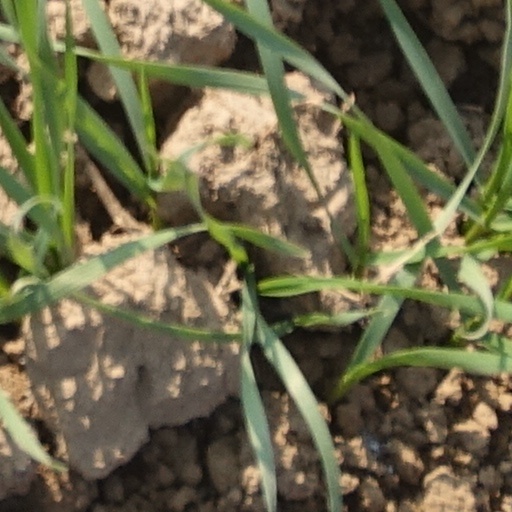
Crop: wheat